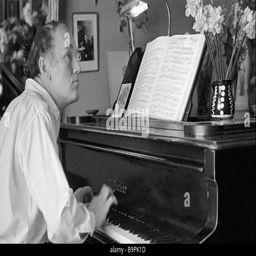
people s artist of the pianist working in his study